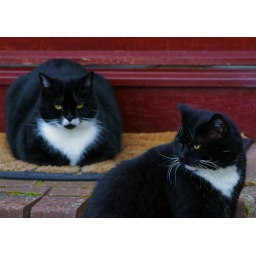
Experts in pest control, guaranteed bird menacing and qualified dog teasers. This is lucky and Pepsi the brothers grim.